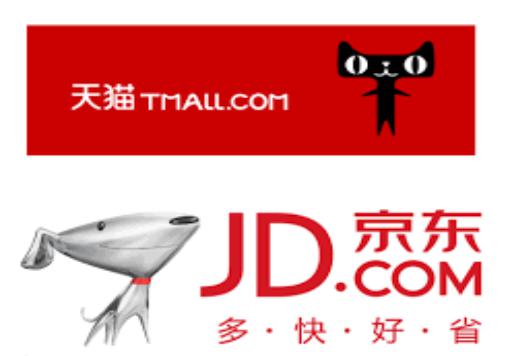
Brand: jd
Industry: Others